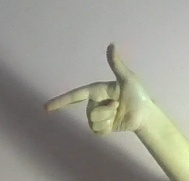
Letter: yaa